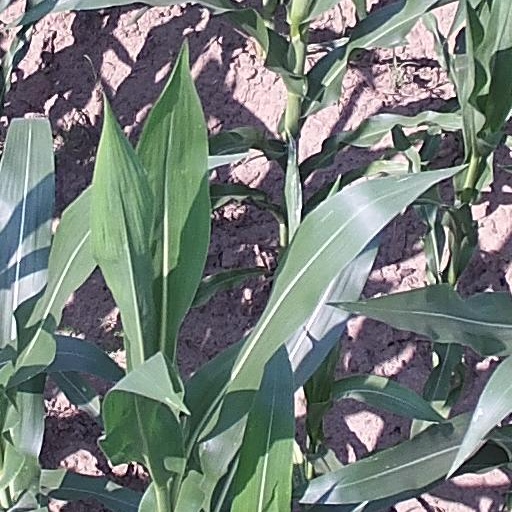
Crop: maize; corn